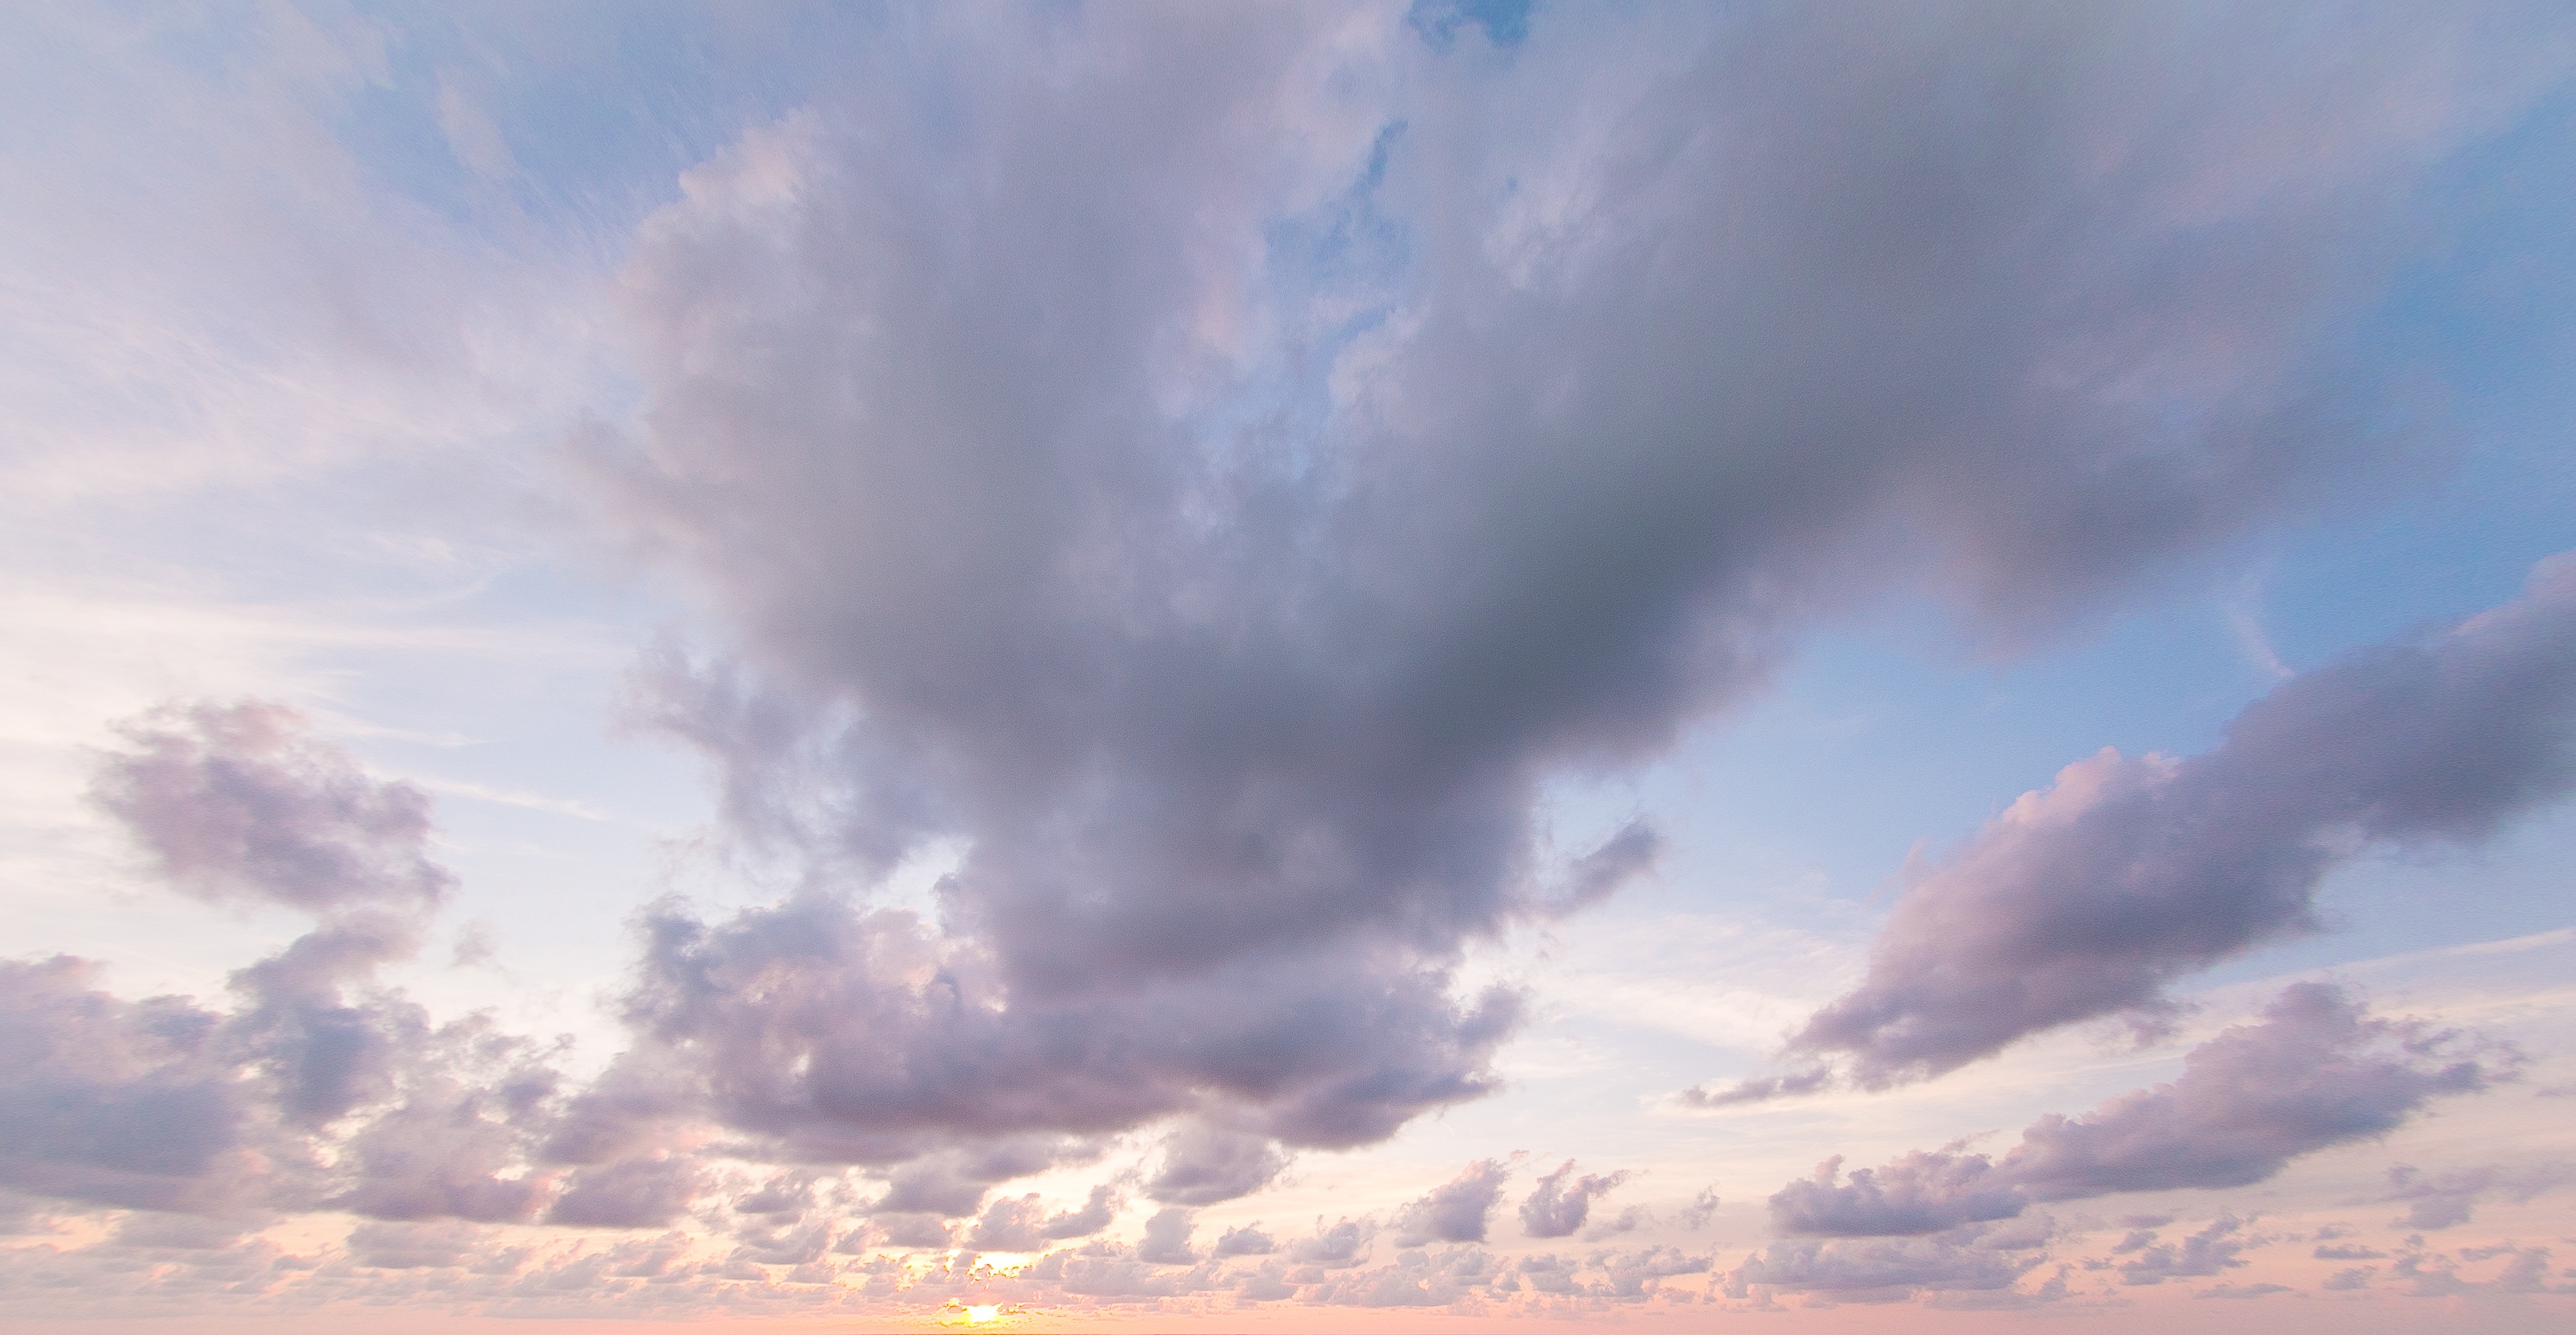
horizon, cloud, sky, sunset, field, prairie, sunlight, morning, dawn, atmosphere, dusk, weather, cumulus, plain, clouds, afterglow, meteorological phenomenon, the cloud, atmosphere of earth, photo of the clouds